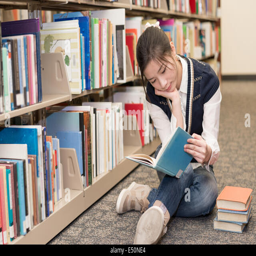
woman reading a book near bookshelf